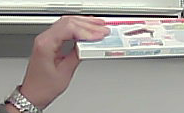
Product: kinder_chocolate